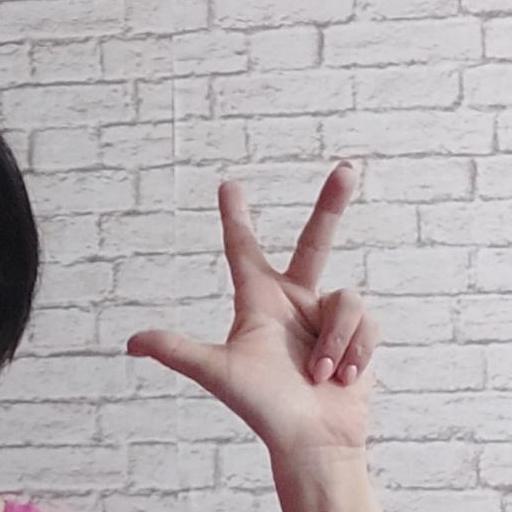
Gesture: three2